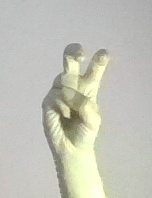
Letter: toot